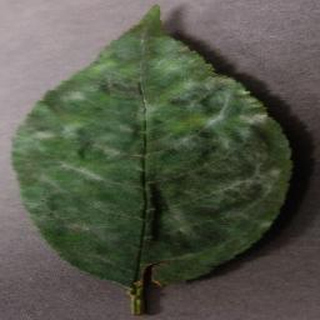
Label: cherry_powdery_mildew